Battle of Sluys

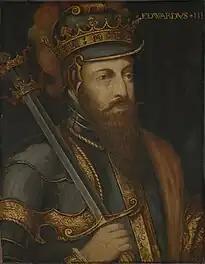

At the beginning of the war the French had the advantage at sea. Galleys had long been used by the Mediterranean powers and the French adopted them for use in the English Channel. Being shallow-draught vessels propelled by banks of oars the galleys could penetrate shallow harbours and were highly manoeuvrable, making them effective for raiding and ship-to-ship combat in meeting engagements. The French galleys were supplemented by galleys hired from Genoa and Monaco. The French were able to disrupt English commercial shipping, principally the Gascon wine and the Flanders wool trades, as well as raiding the south and east coasts of England at will. Operating the galleys was a specialist activity and called for highly trained crews, who were normally also drawn from Genoa, Monaco and, to a lesser extent, other Mediterranean ports.